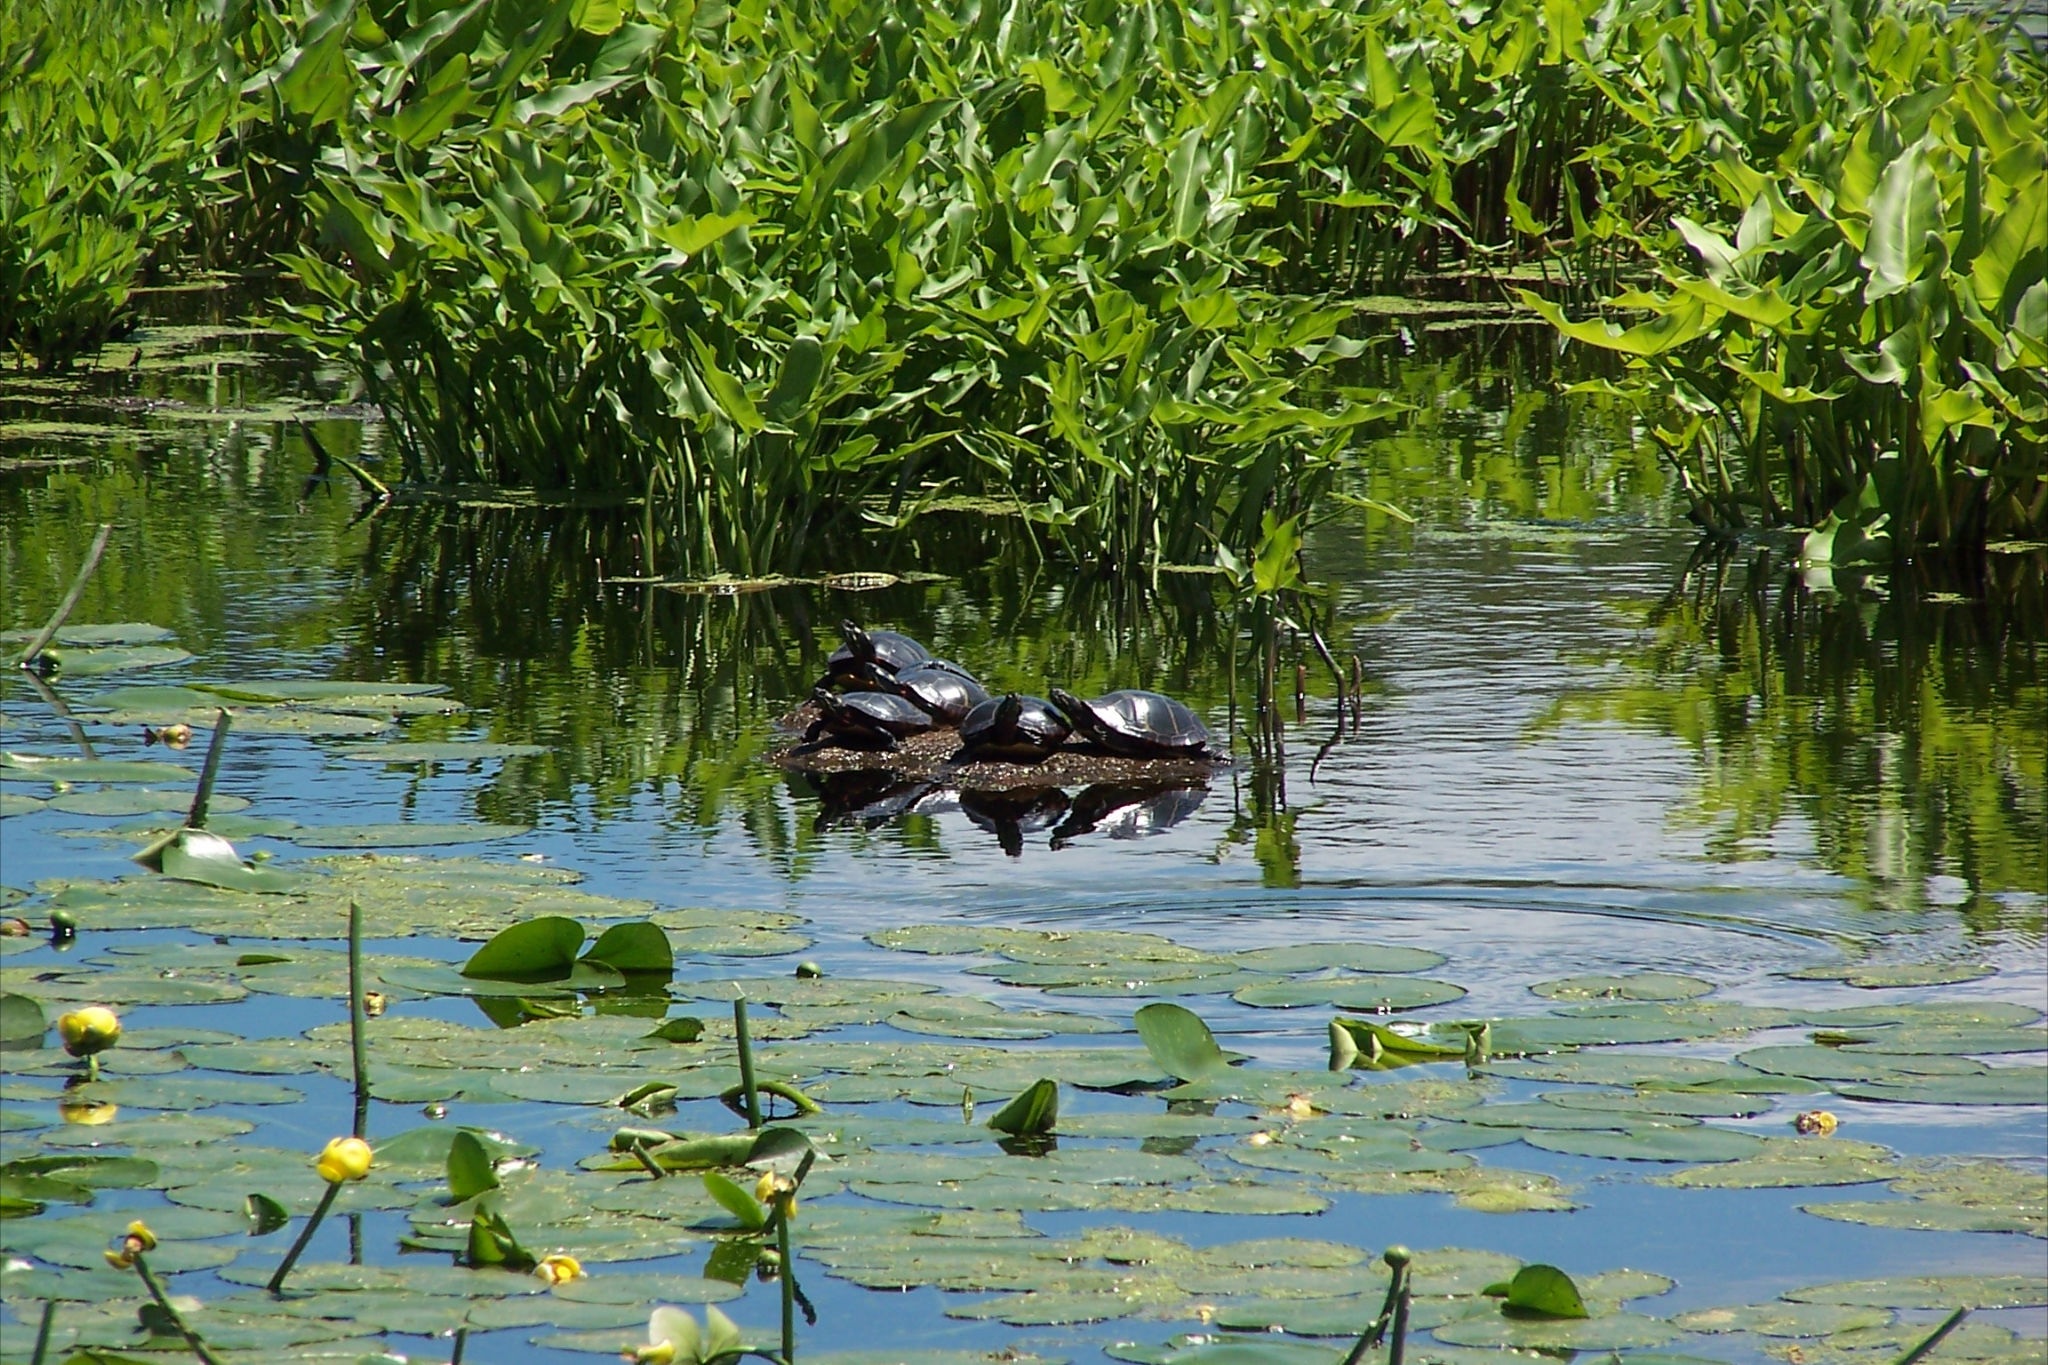
water, nature, marsh, swamp, bird, animal, river, pond, wildlife, reflection, jungle, botany, turtle, reptile, fauna, duck, wetland, habitat, waterfowl, water bird, sunning, carapace, fish pond, painted turtles, natural environment, bayou, ducks geese and swans